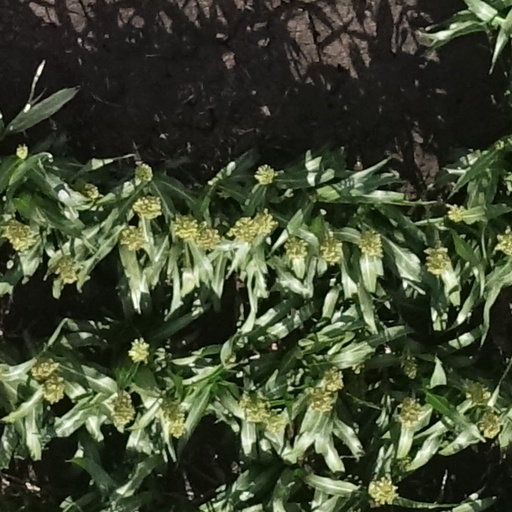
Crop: sorghum